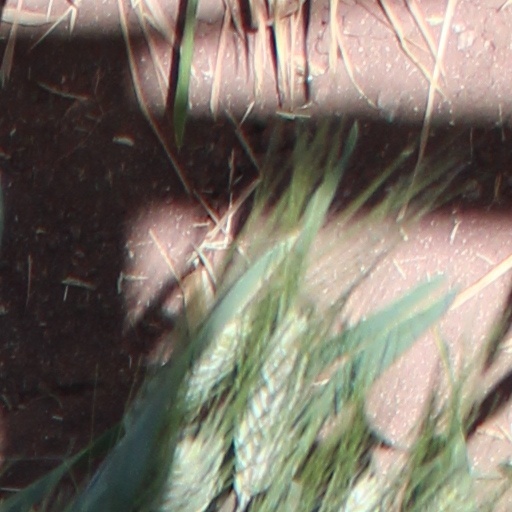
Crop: wheat